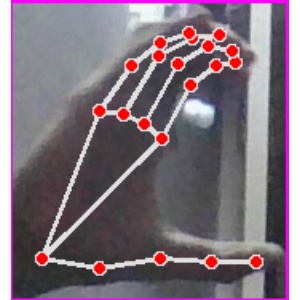
अक्षर: ऋ